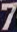
Number: 7